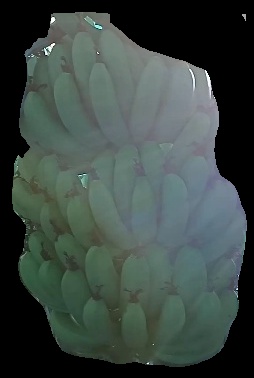
Variety: pachbale
Grade: grade1